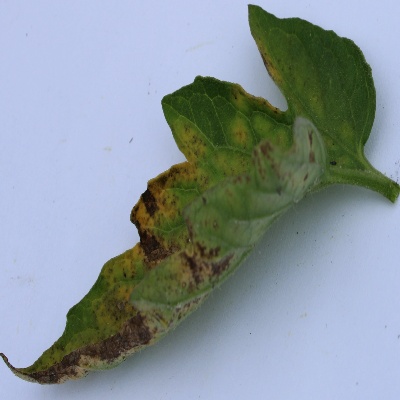
Crop: Tomato
Condition: septoria leaf spot